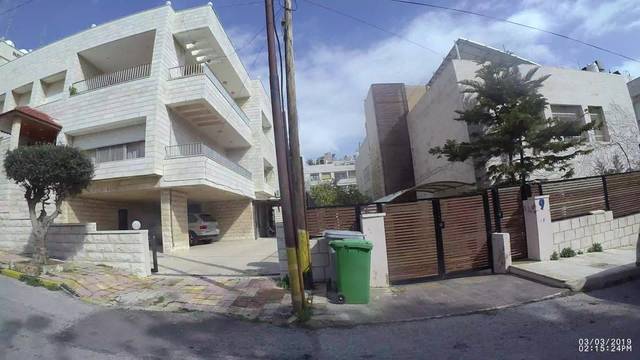
Region: Jordan
Coordinates: 31.973, 35.89